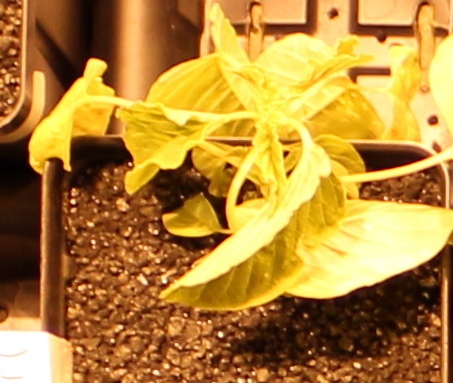
Label: Palmer Amaranth